Jumbo (2020 film)

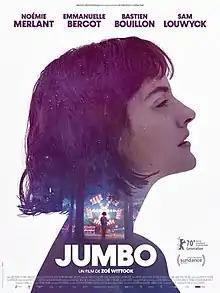
Official poster

Jumbo is a 2020 drama film written and directed by Zoé Wittock in her feature directorial debut. An international co-production of France, Belgium and Luxembourg, the film stars Noémie Merlant, Emmanuelle Bercot, Bastien Bouillon and Sam Louwyck.